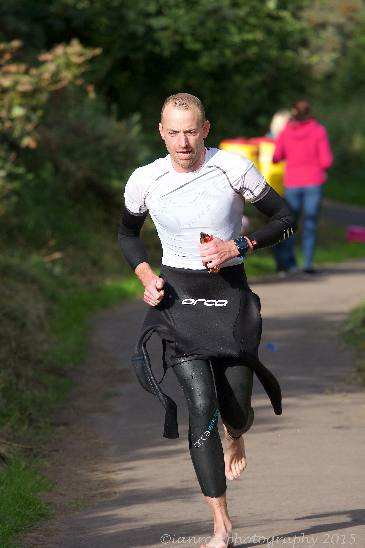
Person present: Yes